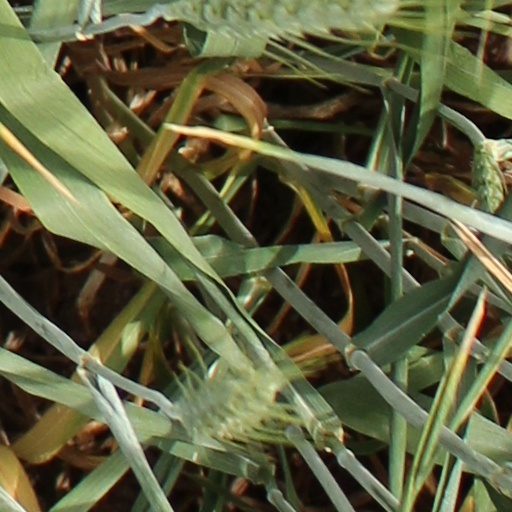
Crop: wheat